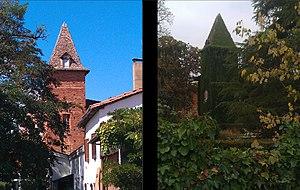
Photos des tours du Château du Travet (propriété privée), (Inscrit, 1952) This building is indexed in the Base Mérimée, a database of architectural heritage maintained by the French Ministry of Culture,
Labastide-Saint-Georges est une commune française située dans le département du Tarn, en région Occitanie.
Cet article recense les monuments historiques français classés en 1953.
Le château du Travet est un château situé dans la commune Labastide-Saint-Georges dans le département du Tarn, en France et inscrit aux monuments historiques depuis le 24 janvier 1952.